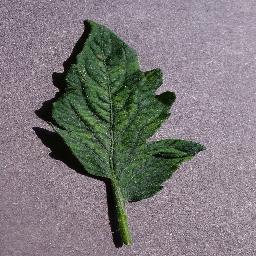
Label: Tomato___Tomato_mosaic_virus